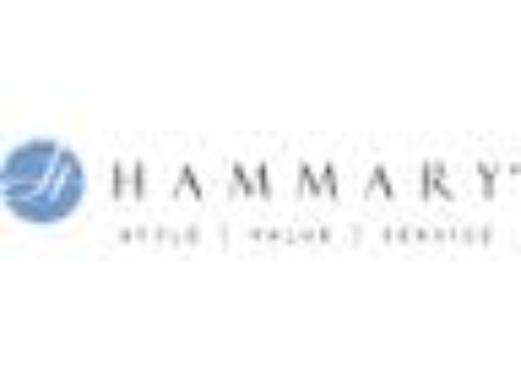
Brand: Hammary
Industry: Clothes